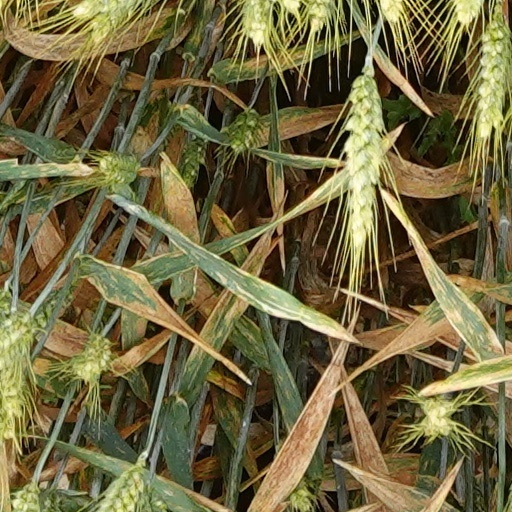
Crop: wheat